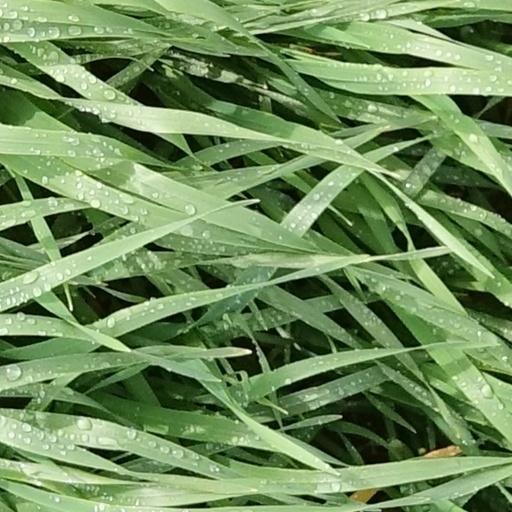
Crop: wheat